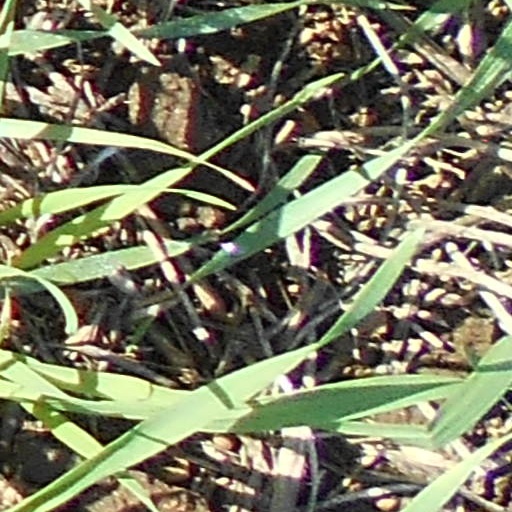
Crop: wheat